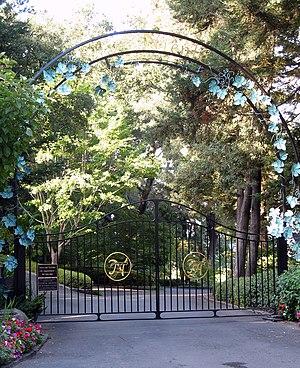
Ceci est la liste des lieux historiques inscrits sur le registre national dans le comté de Napa en Californie.